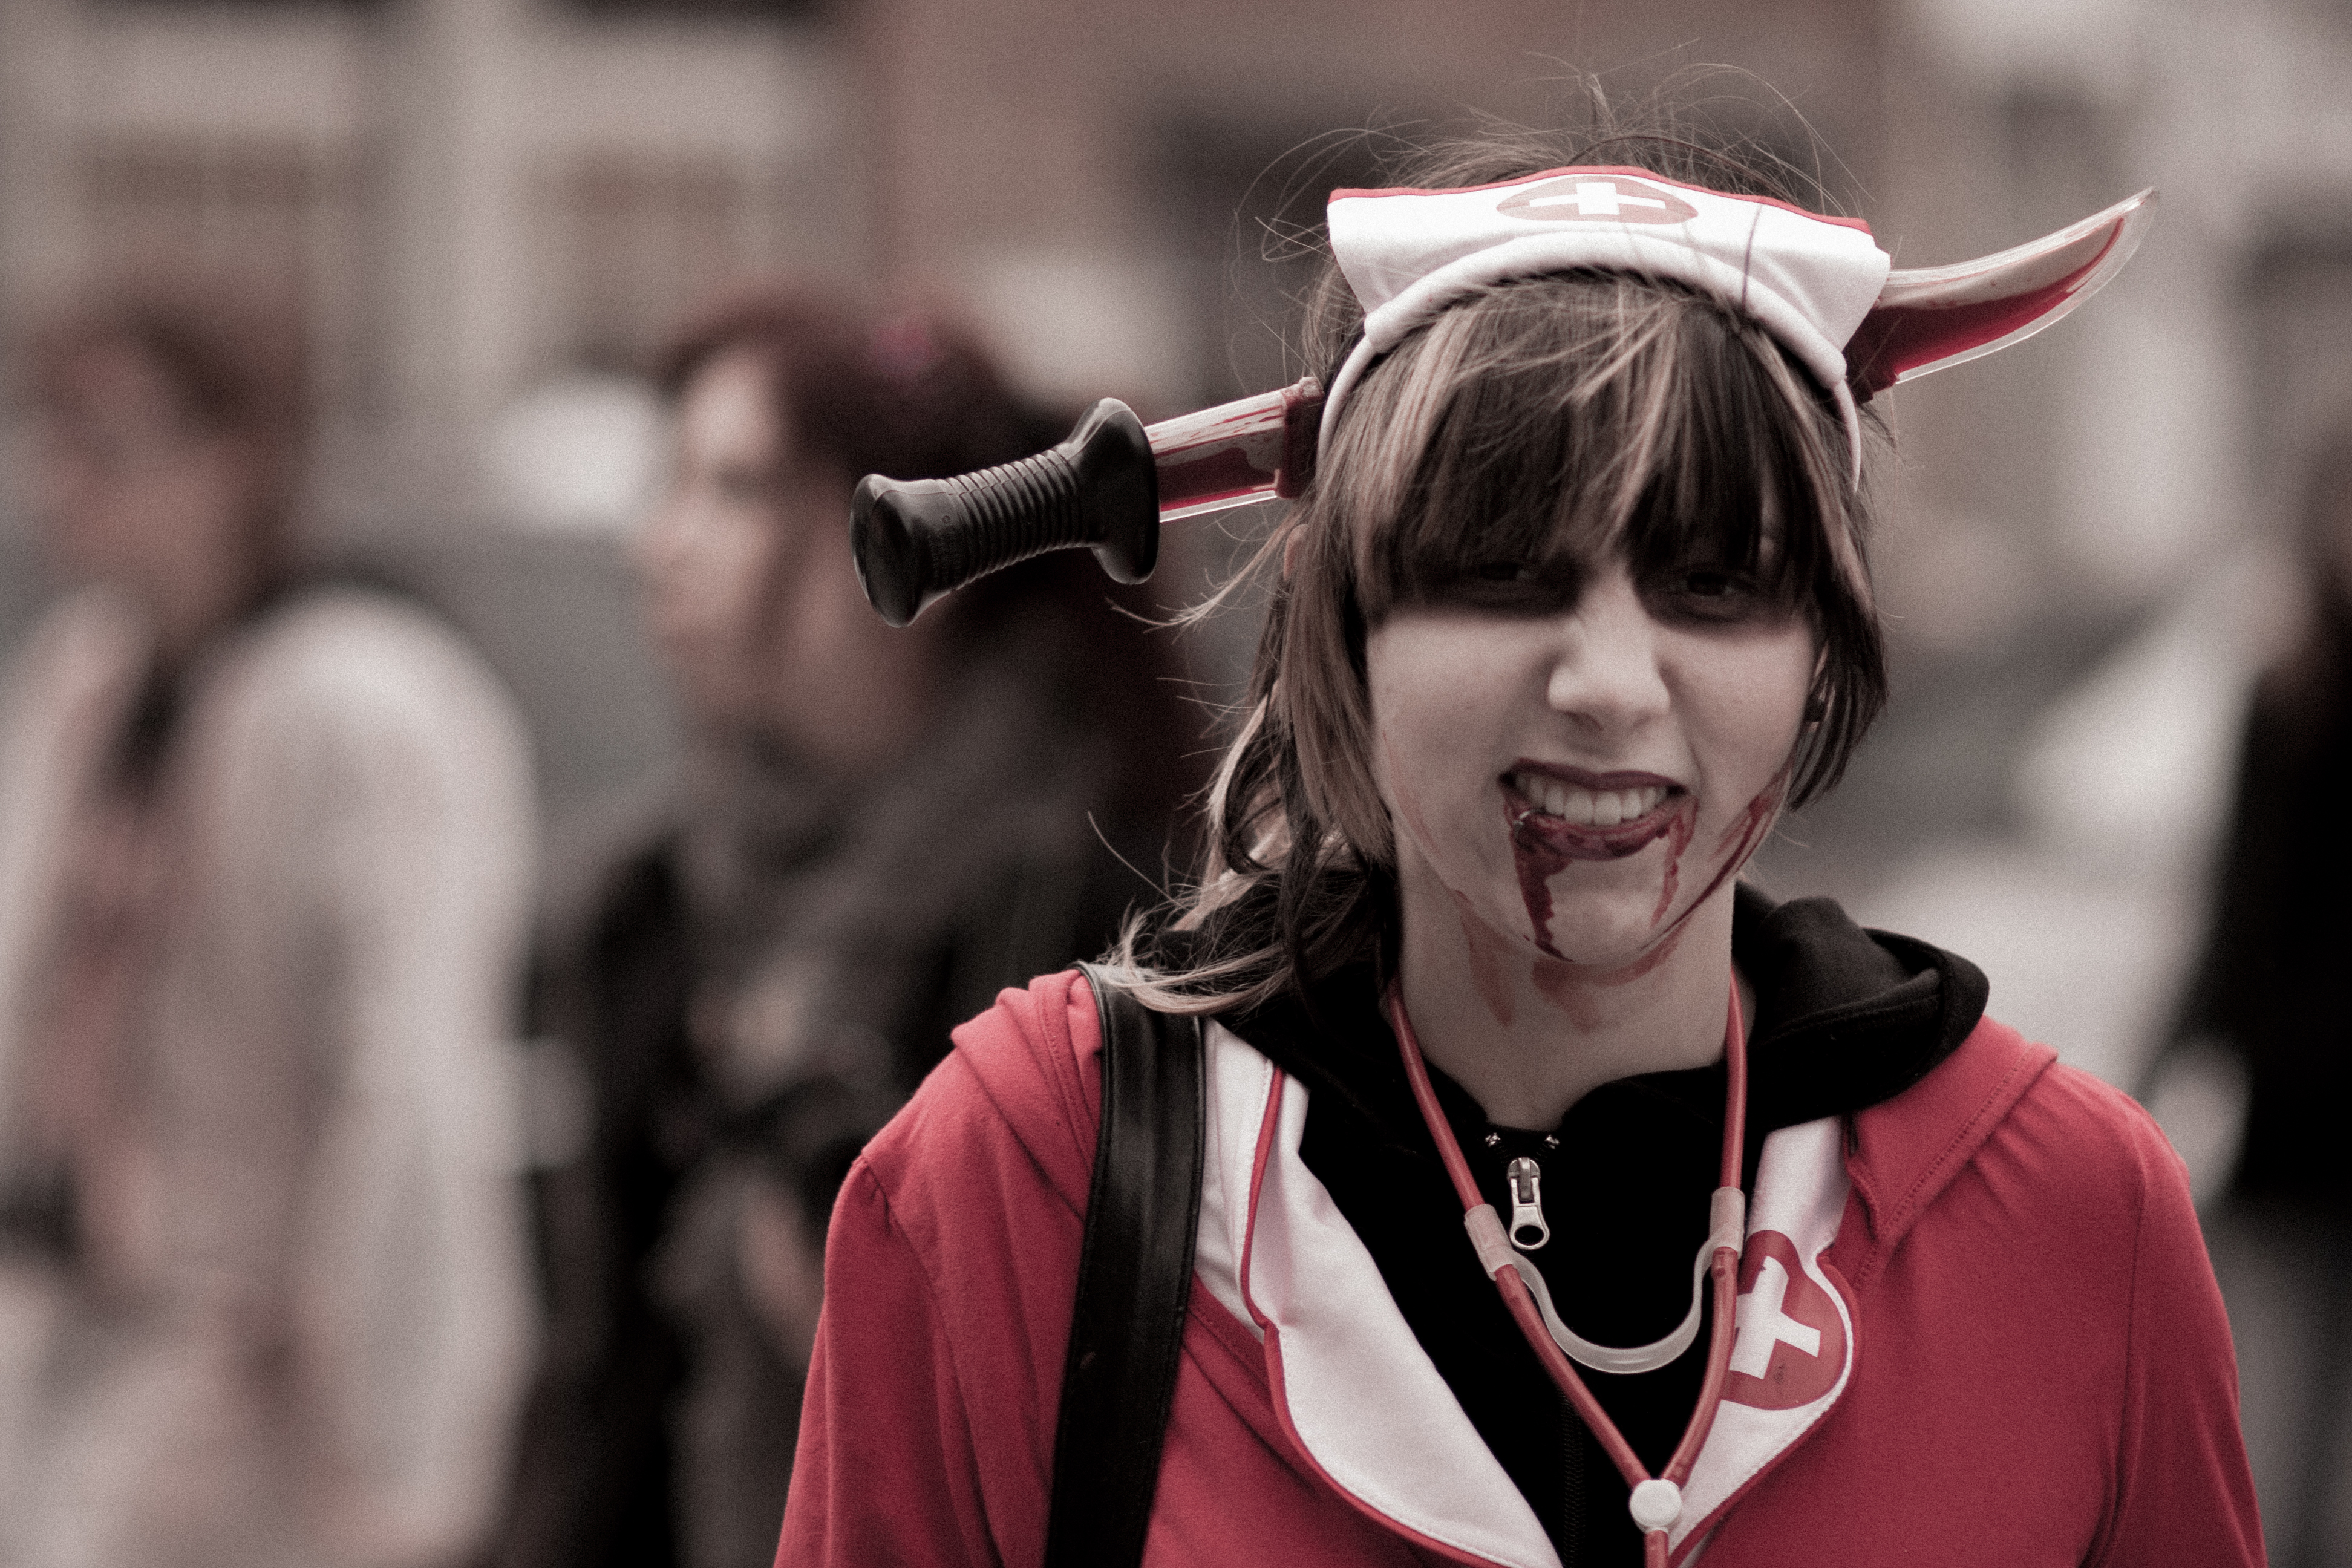
film, red, clothing, lady, parade, cosplay, festival, brussels, 2012, fantastic, zombie, bifff, internationnal, zombieday, costume